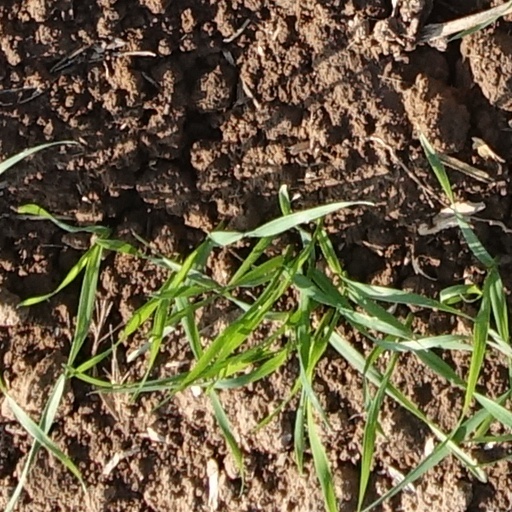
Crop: wheat